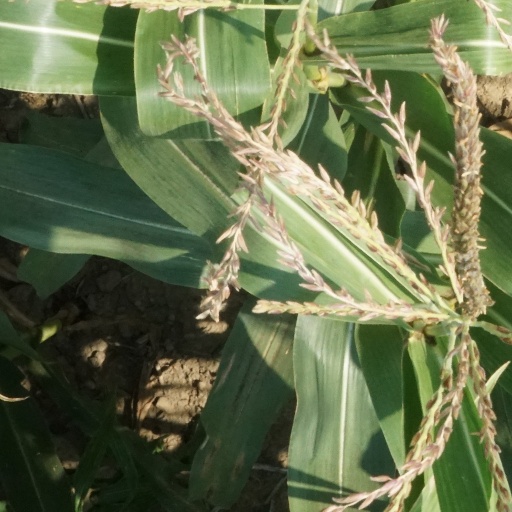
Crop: maize; corn